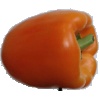
Label: Pepper Orange 1